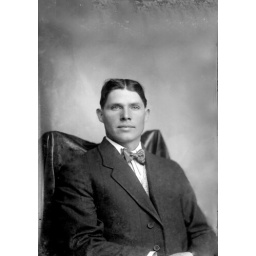
A fine looking gentleman with a strong jawline and a bad haircut. Another unidentified glass plate found in Aberdeen, Washington.